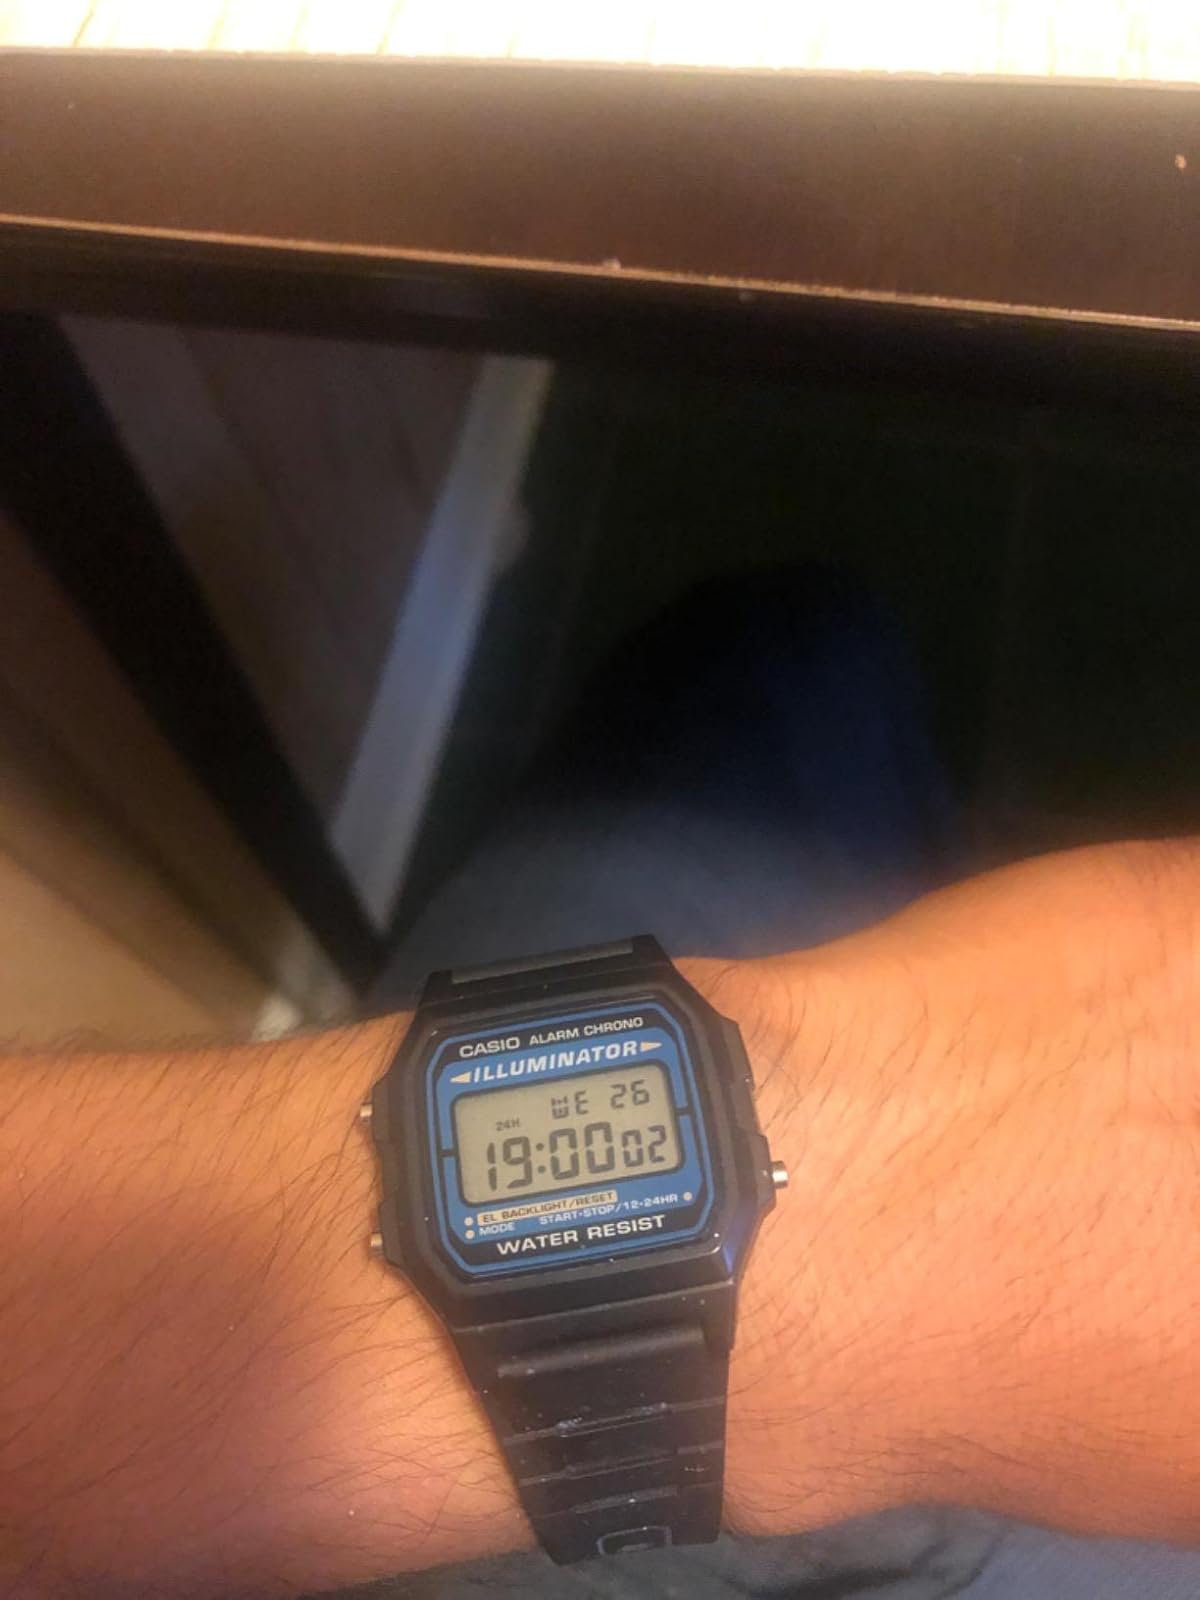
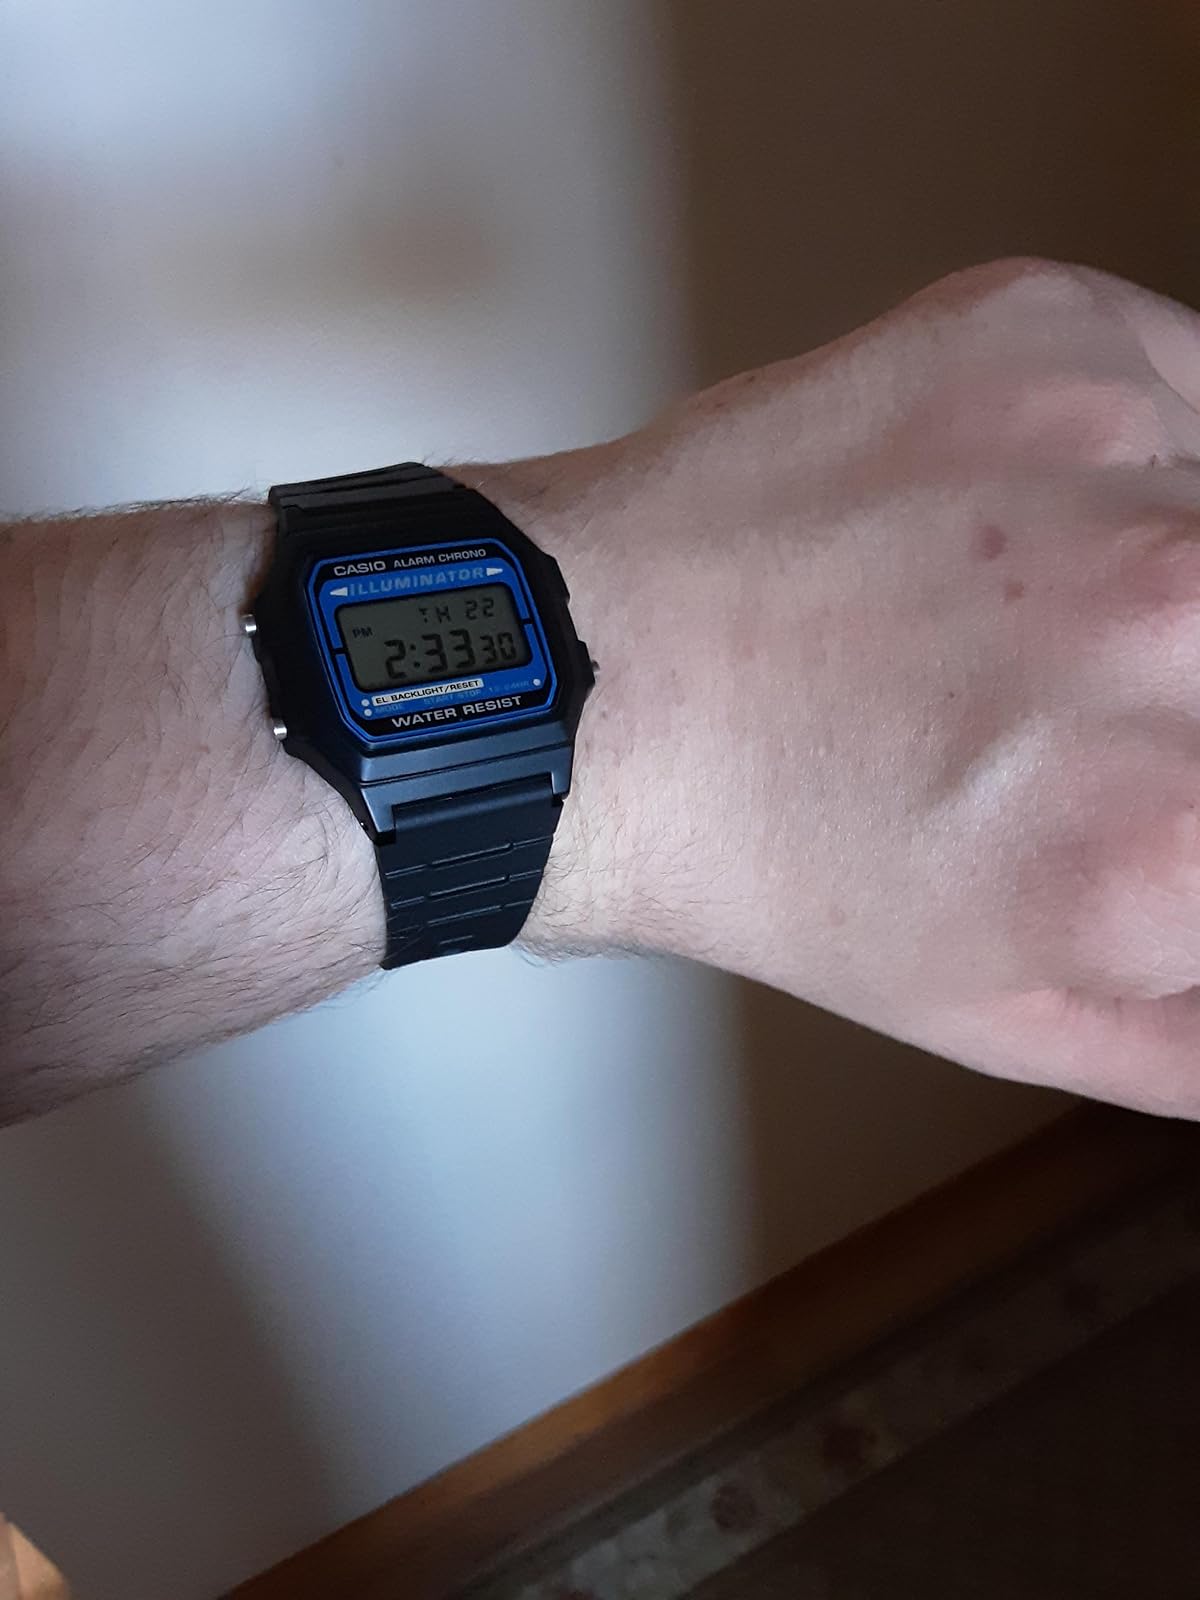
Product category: accessories_watch
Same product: yes